Aston Martin RHAM/1

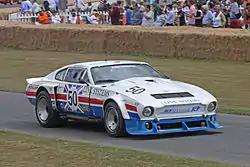
Aston Martin RHAM/1 at Goodwood Festival of Speed 2009

With his first hand experience at Le Mans, Robin Hamilton went on to develop the Aston Martin Nimrod Group C racing car in the early 1980s.